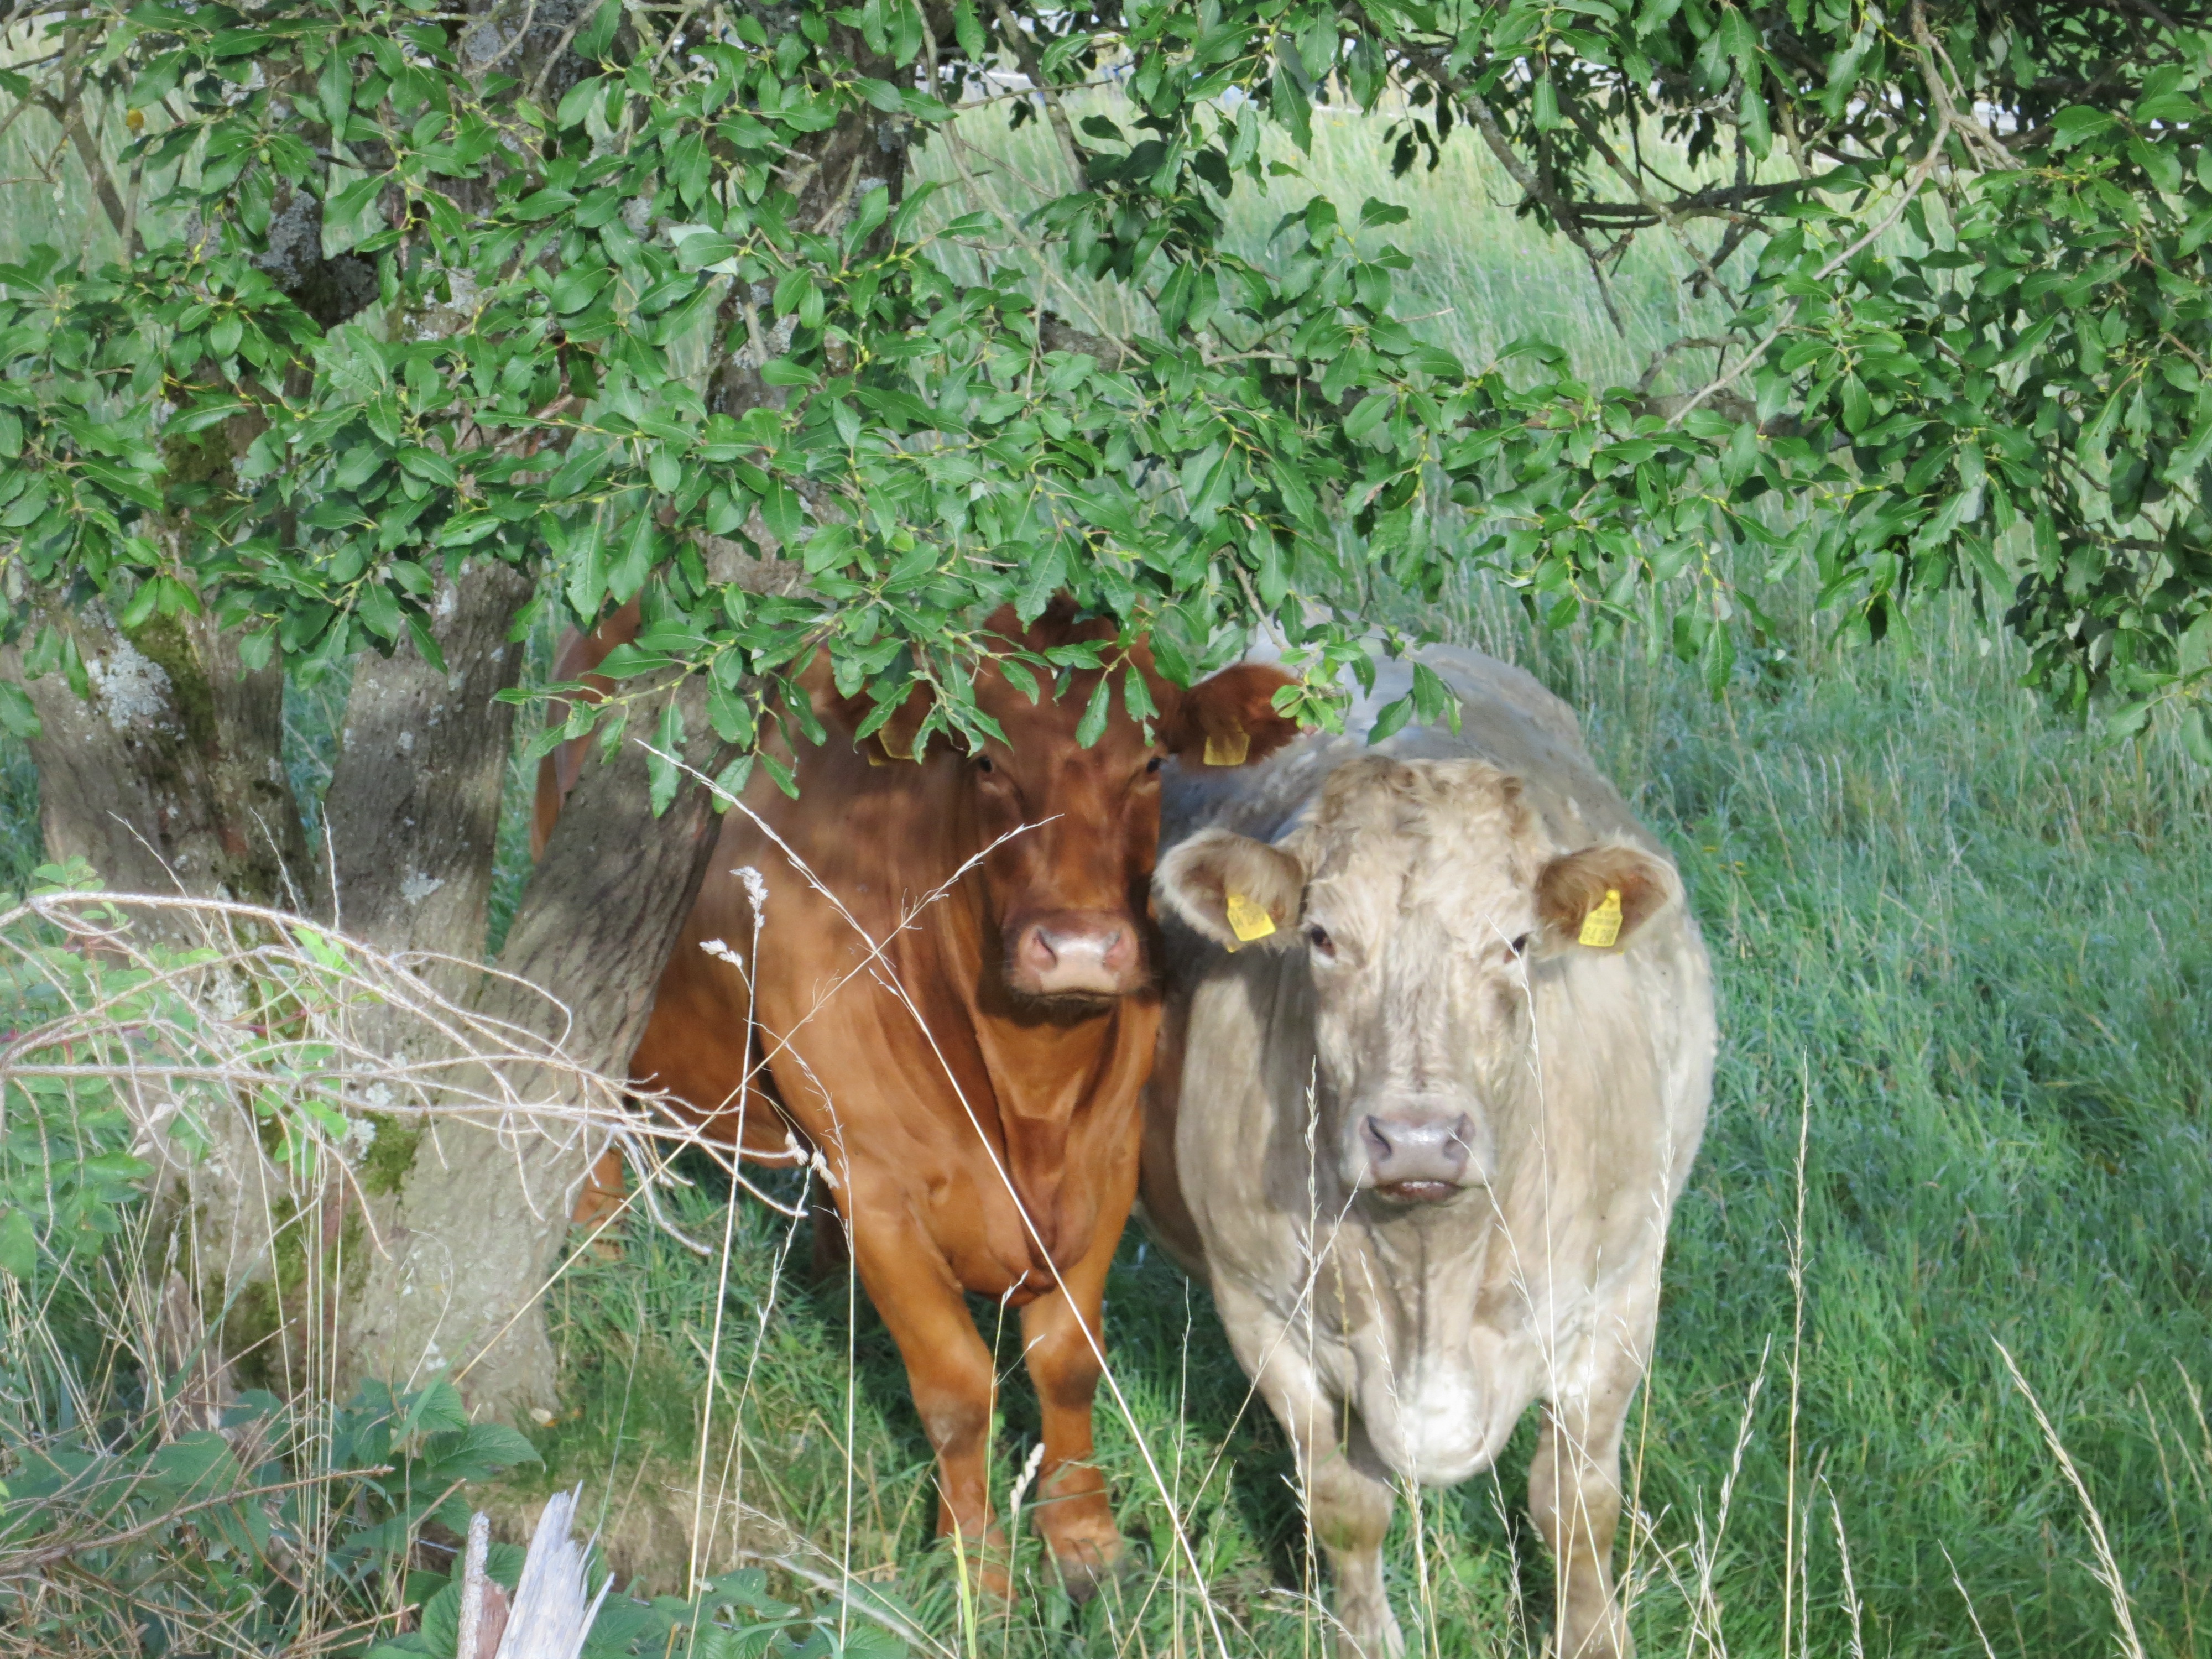
nature, grass, meadow, summer, wildlife, cow, cattle, pasture, grazing, livestock, mammal, agriculture, beef, fauna, cows, habitat, cattle like mammal